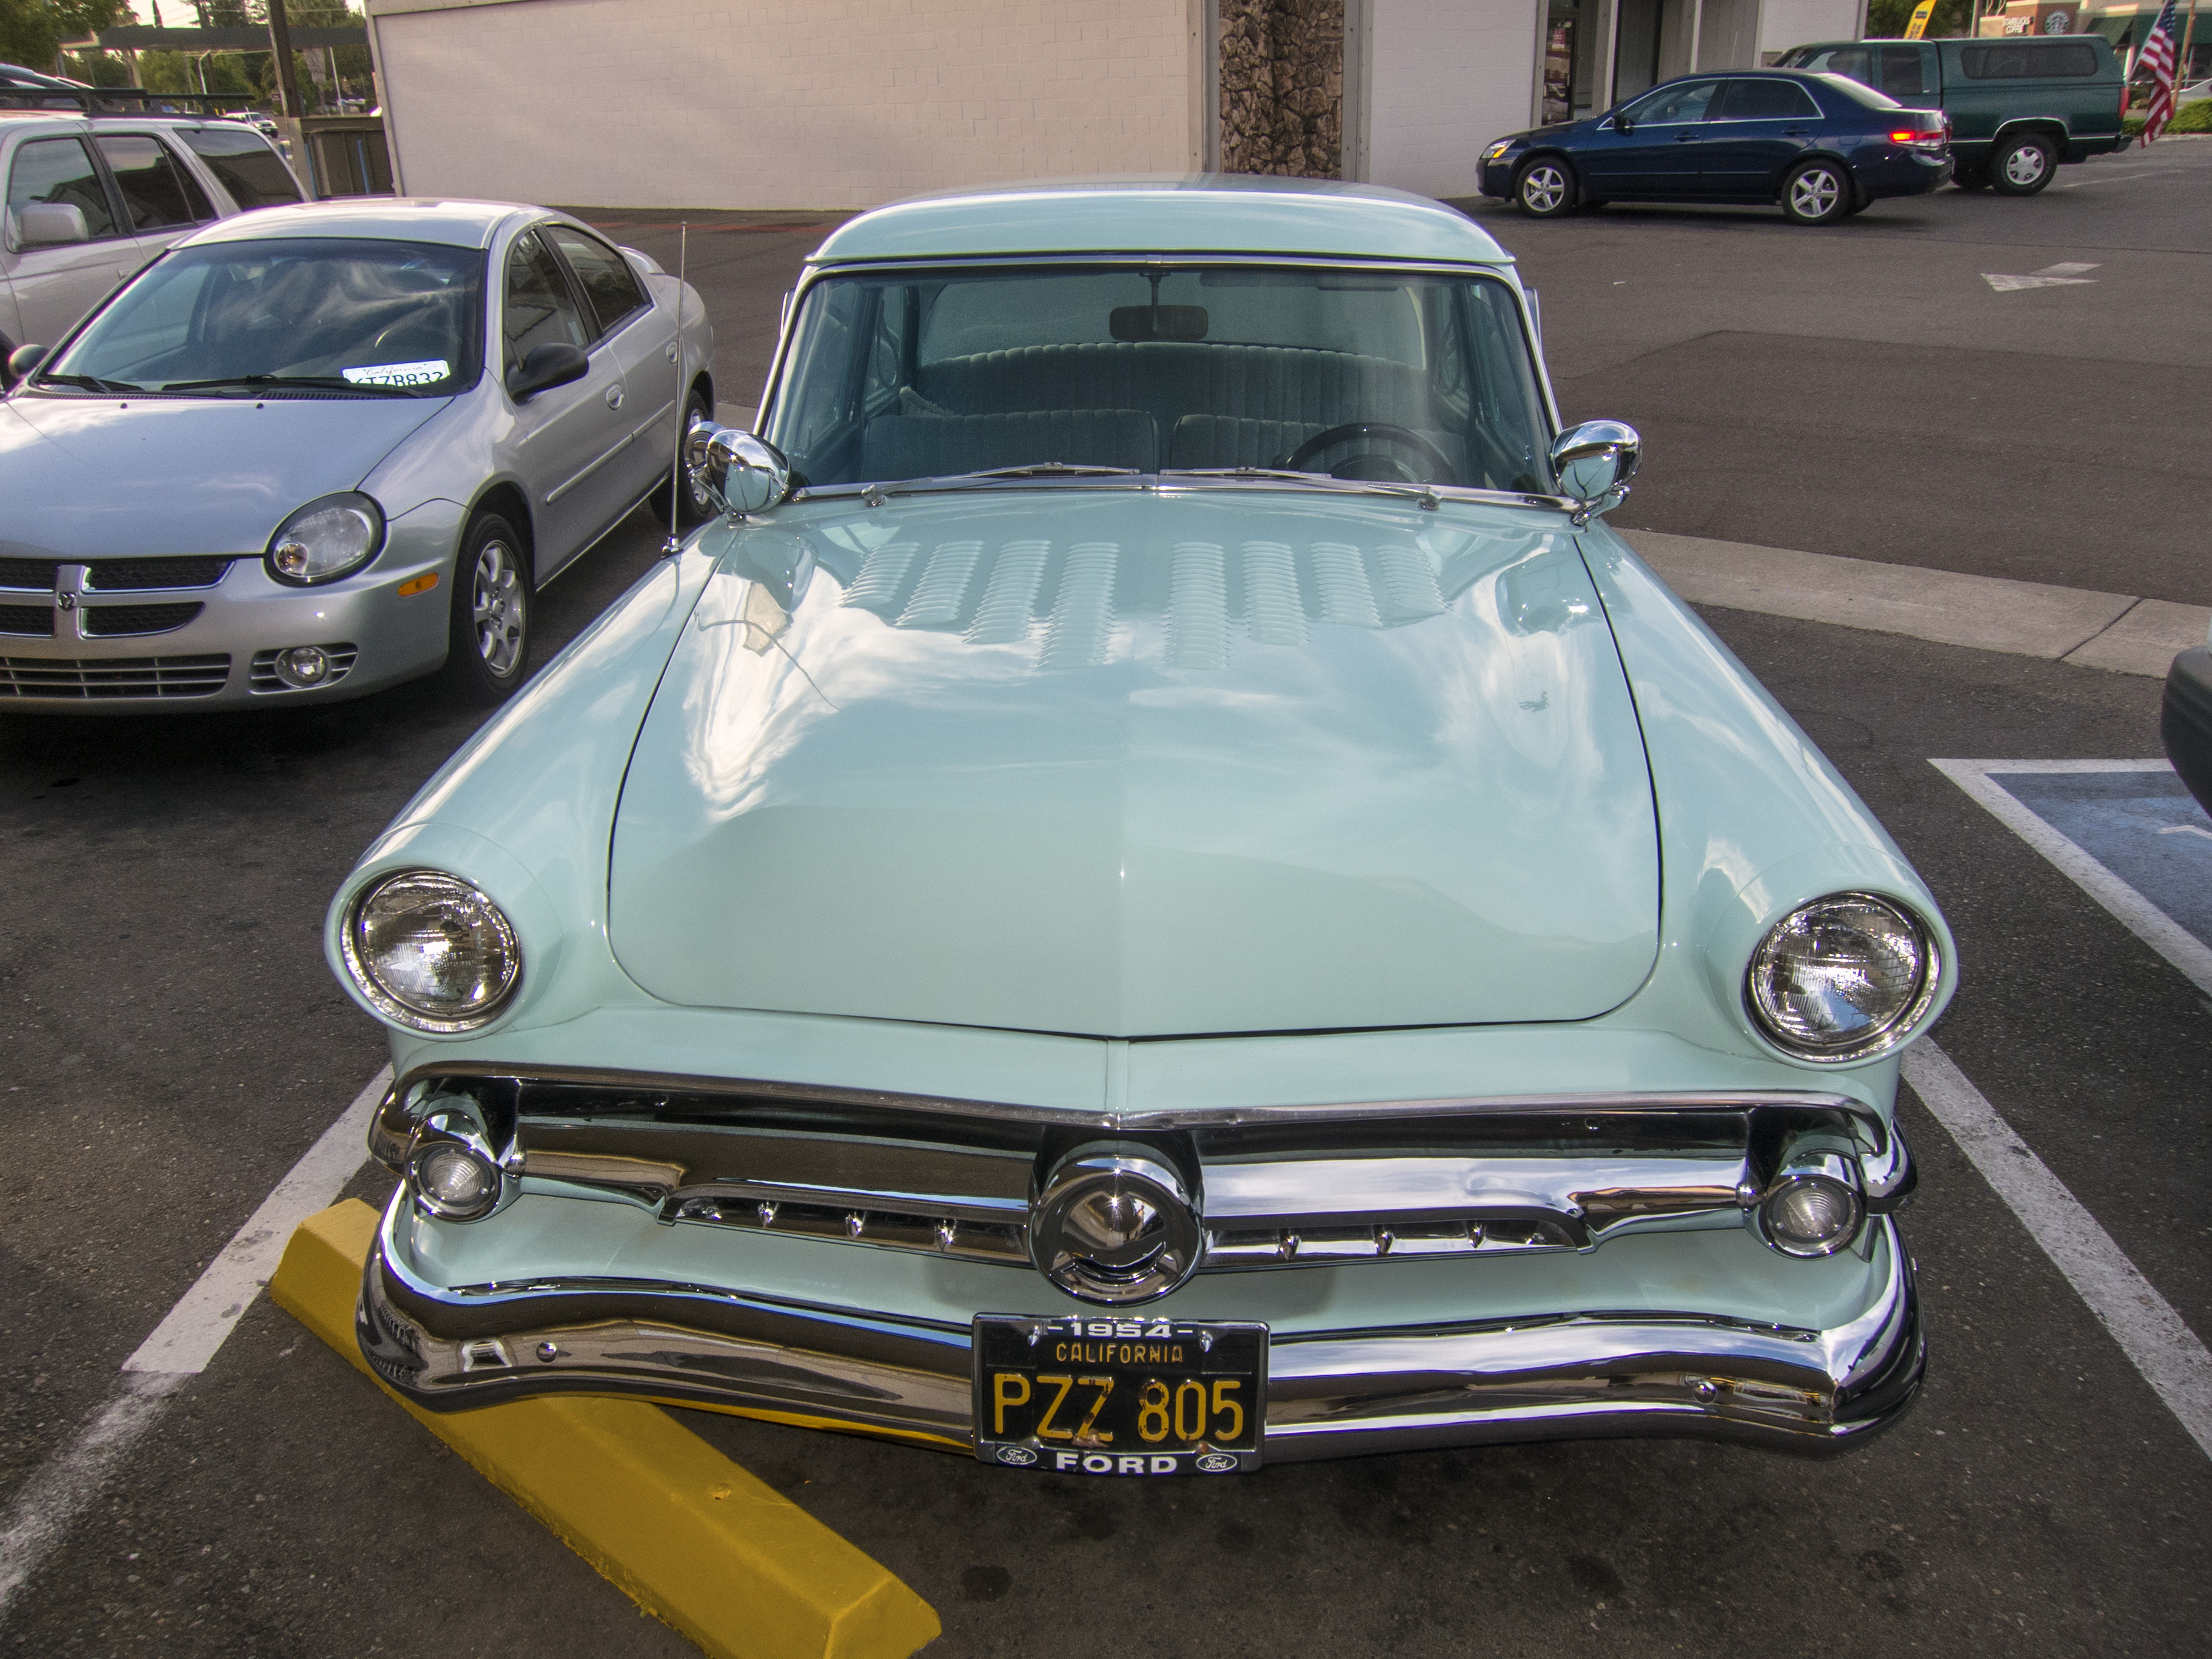
car, vehicle, motor vehicle, chrome, ford, sedan, 1954, seafoam, cyangreen, m0187, antique car, auto show, land vehicle, automobile make, automotive exterior, automotive design, luxury vehicle, full size car